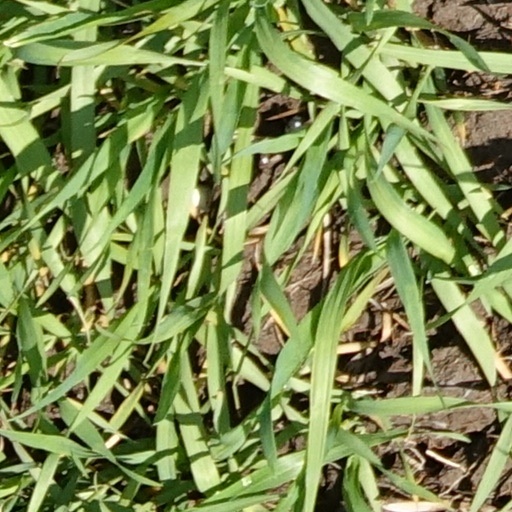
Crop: wheat